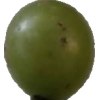
Label: grape